Gaeko

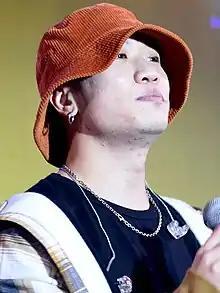
Gaeko at the Itaewon Global Village Festival, October 2018

Kim Yoon-sung (born January 14, 1981), known professionally as Gaeko is a South Korean rapper. He and Choiza comprise the hip hop duo Dynamic Duo, which rose to fame upon the release of their debut album "Taxi Driver" in 2004. In 2015, he released his first solo album, "Redingray".